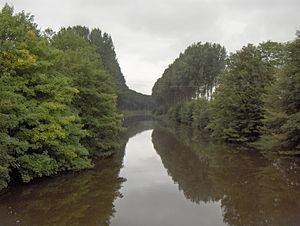
Le canal Léopold est une voie navigable artificielle de 46 km située dans le nord de la province de Flandre-Occidentale et de la province de Flandre-Orientale.